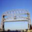
Label: bridge